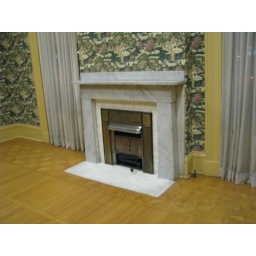
Henry K List House, 827 Main Street, Wheeling, WV, fireplace in second floor bedroom